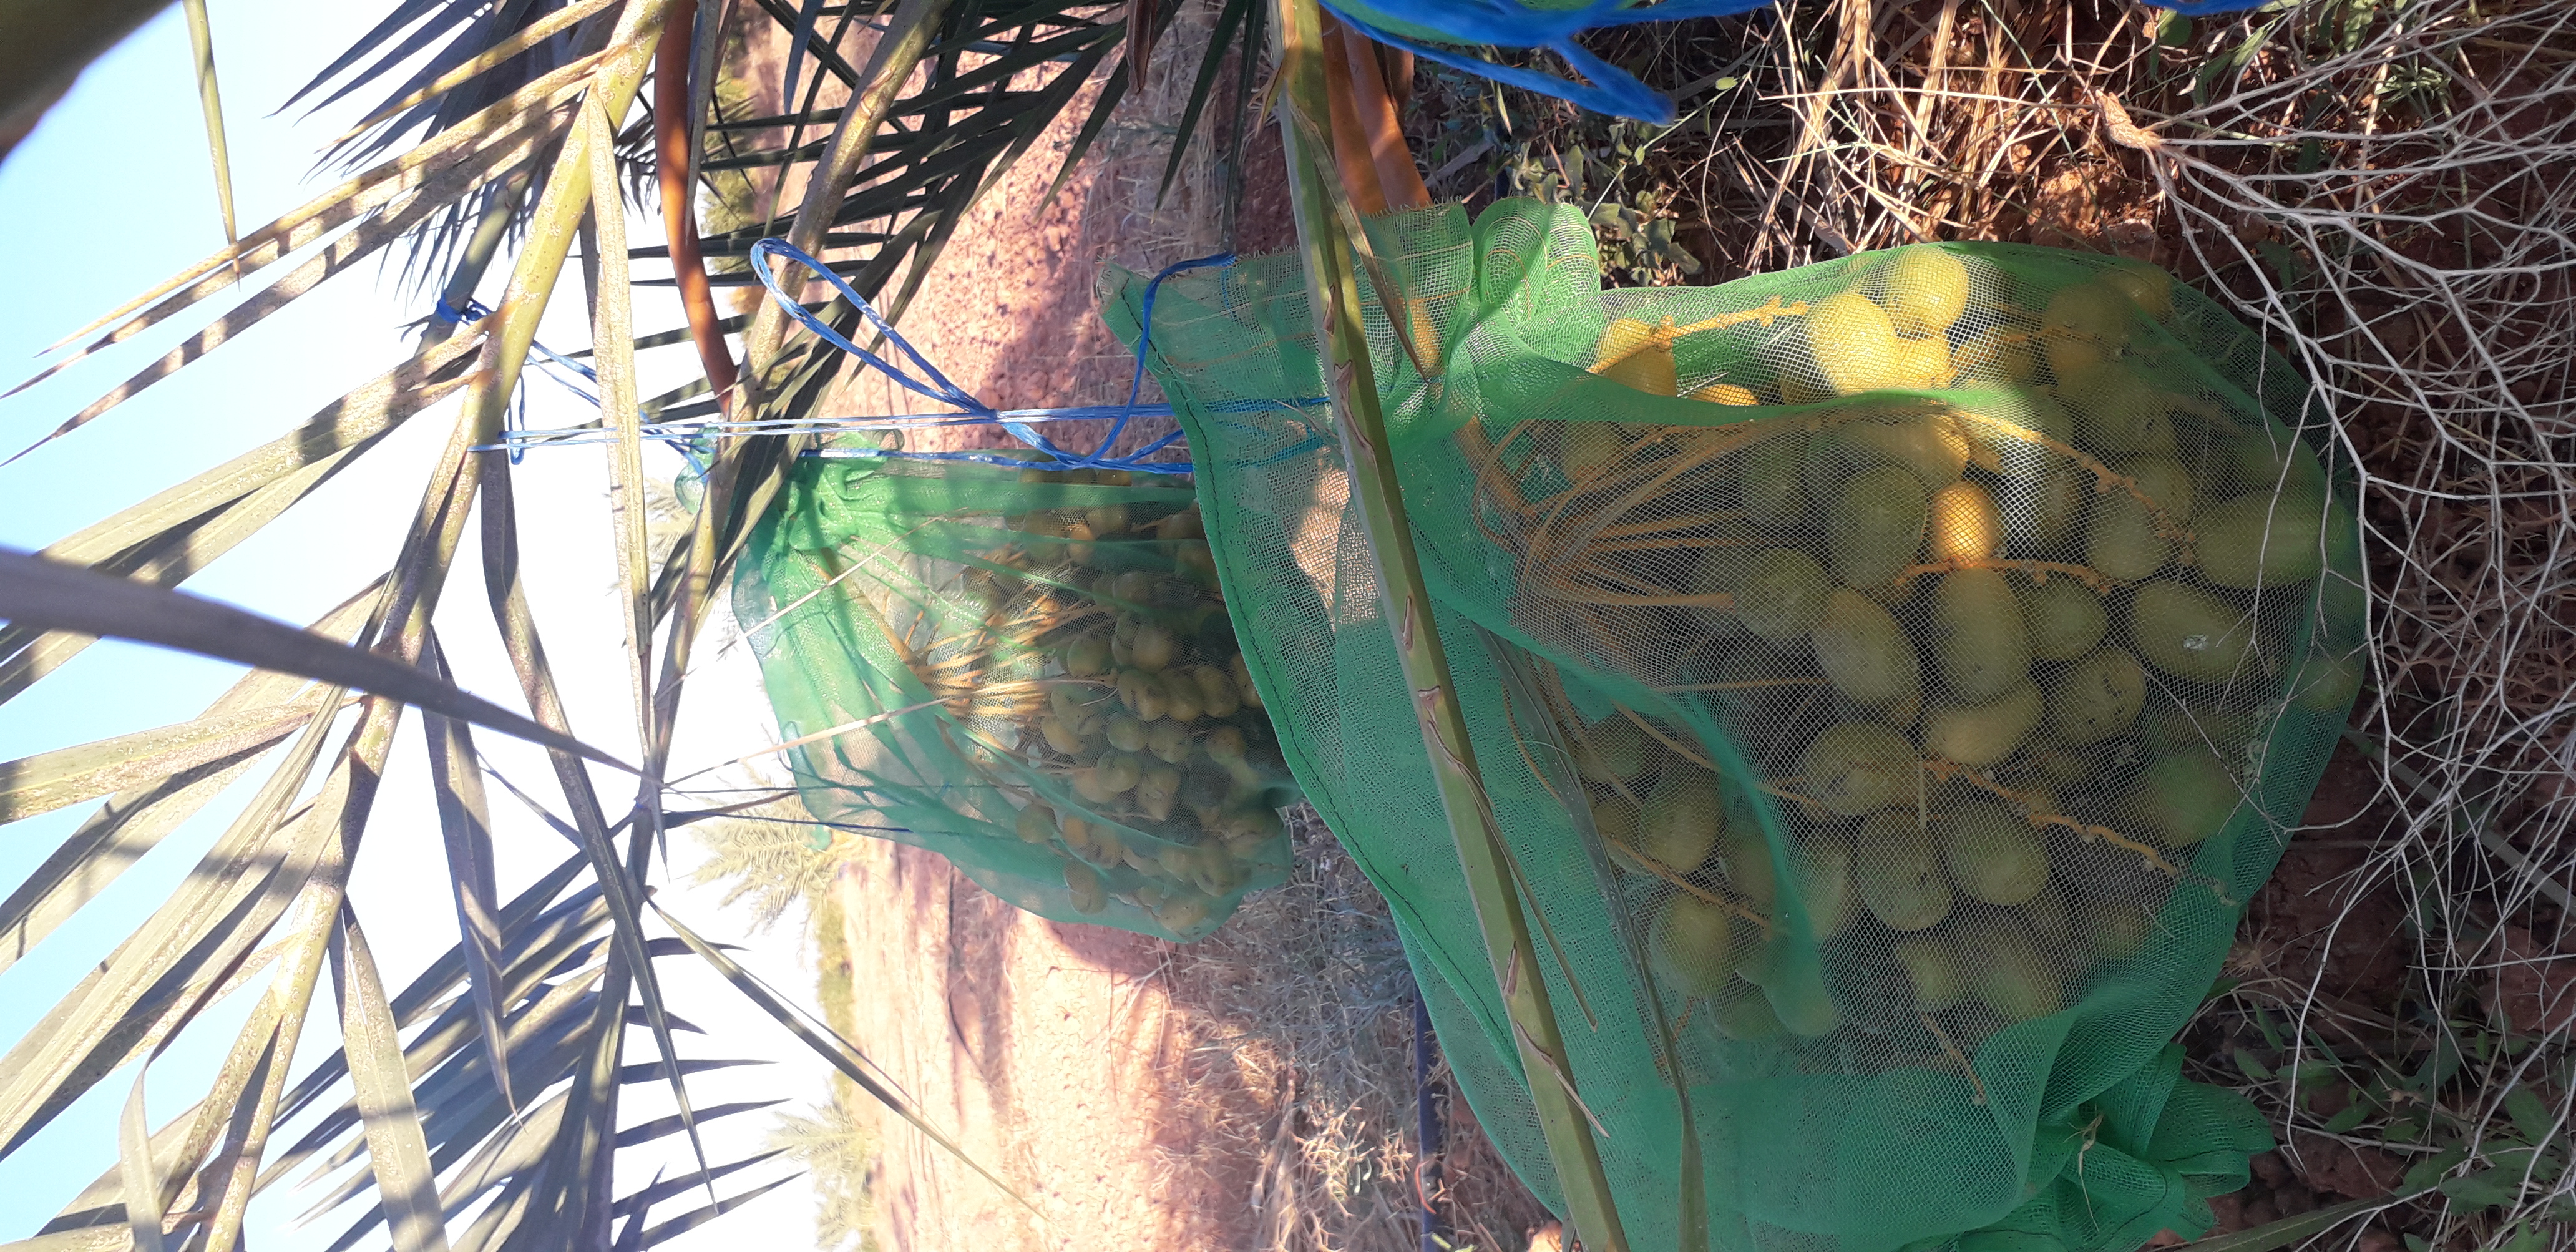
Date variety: Boufagous